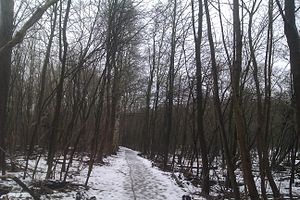
Gammelmose (Vangede)
Gammelmosen, januar 2013
Gammelmose, januar 2013
Gammelmosen er en ca. 13 ha stor tilgroet højmose mellem Vangede og Kongens Lyngby. Gammelmosen blev fredet ved kongelig resolution af 1844 og skulle henligge urørt, bortset fra græsning, så man kunne studere tørvedannelsen. Det var den første naturvidenskabeligt baserede fredning i Danmark. I 1918 kom Gammelmosen som den første ind under den nye naturfredningslov fra året før.